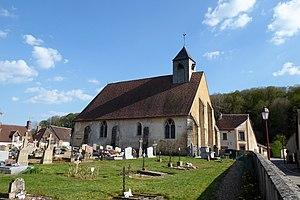
église Saint-Martin de Béthonvilliers, Eure-et-Loir, France.
Béthonvilliers est une commune française située dans le département d'Eure-et-Loir en région Centre-Val de Loire.